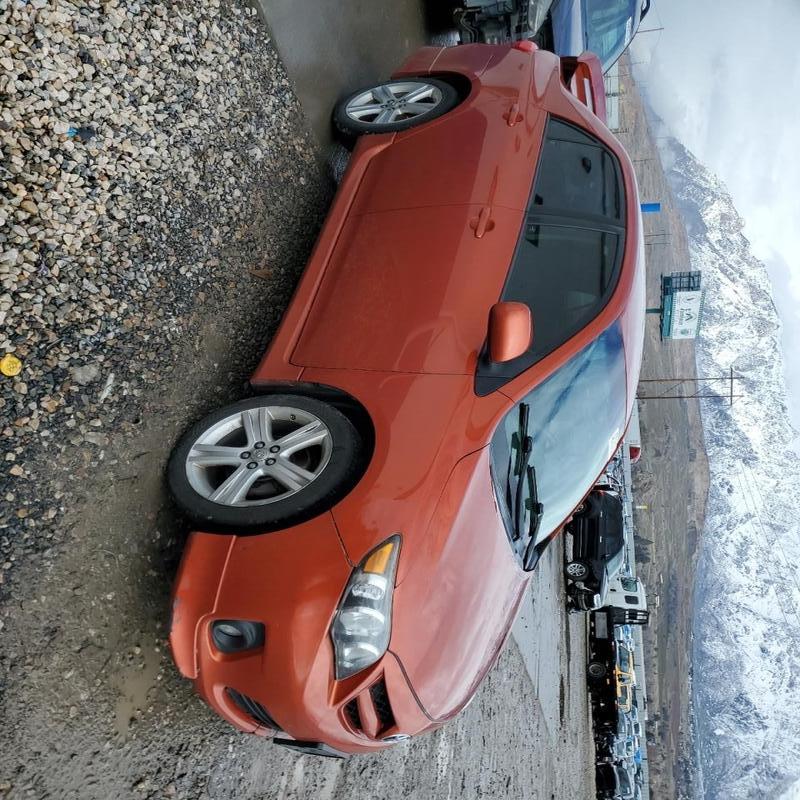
Aucun dommage détecté.
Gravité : aucun